Kristian Osvald Viderø

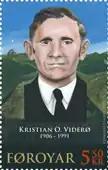
Faroese stamps of 2007.

Kristian Osvald Viderø (27 May 1906 – 8 April 1991) was a Faroese clergyman, poet and Bible translator. In 1985 he won the Faroese Literature Prize for his works.